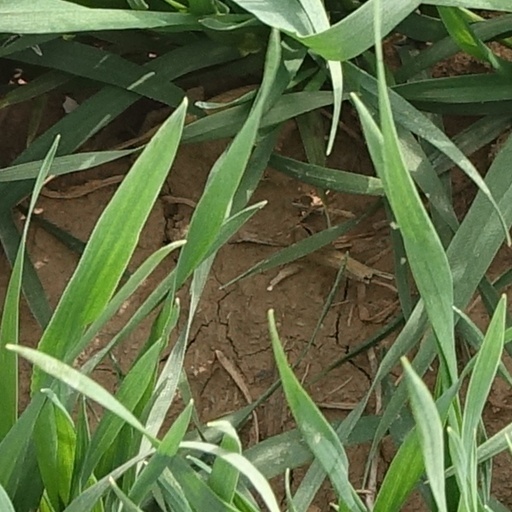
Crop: wheat